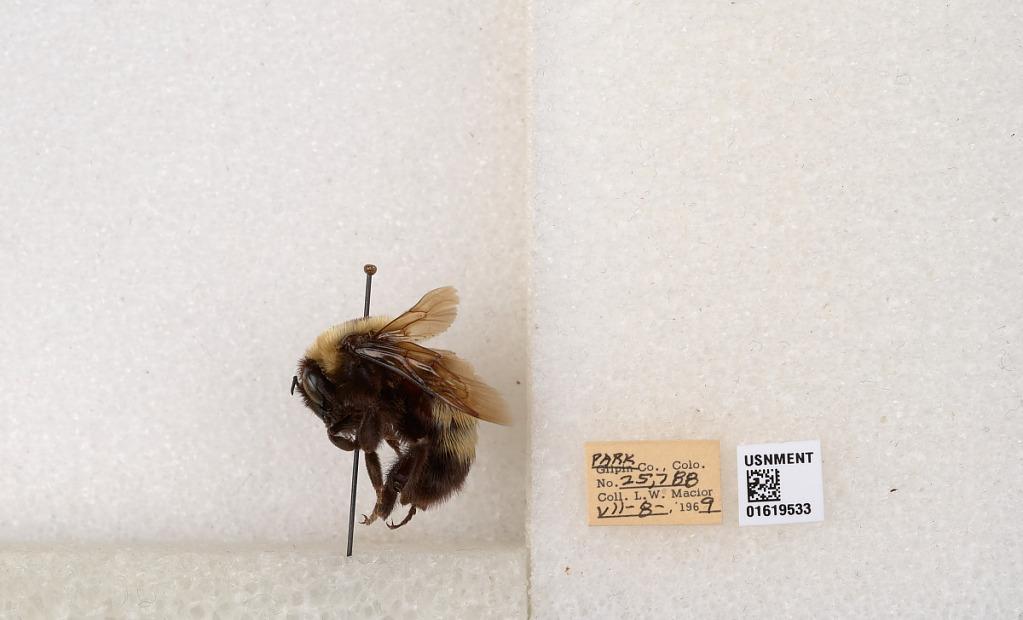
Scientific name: Bombus (Bombus) nevadensis Cresson